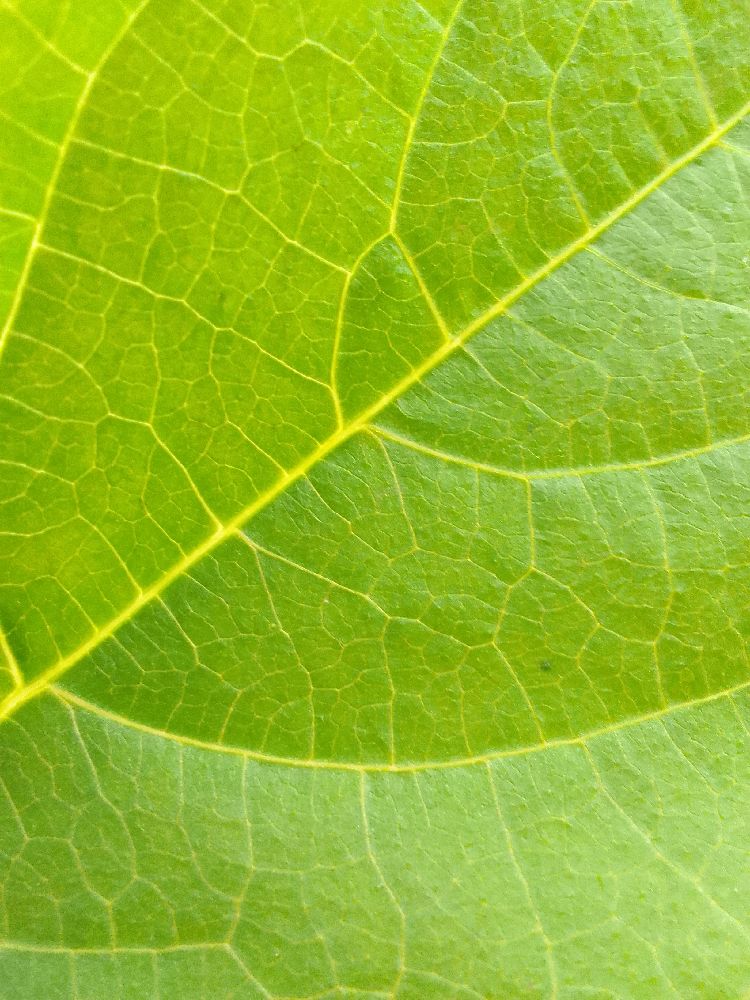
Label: healthy